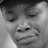
Emotion: sad